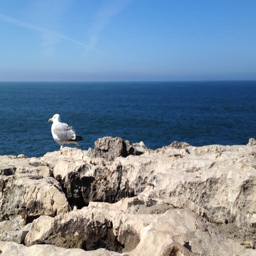
seagulls on the rocks with sea in background